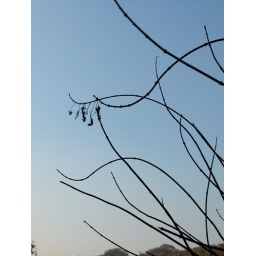
delicate stems against a blue sky